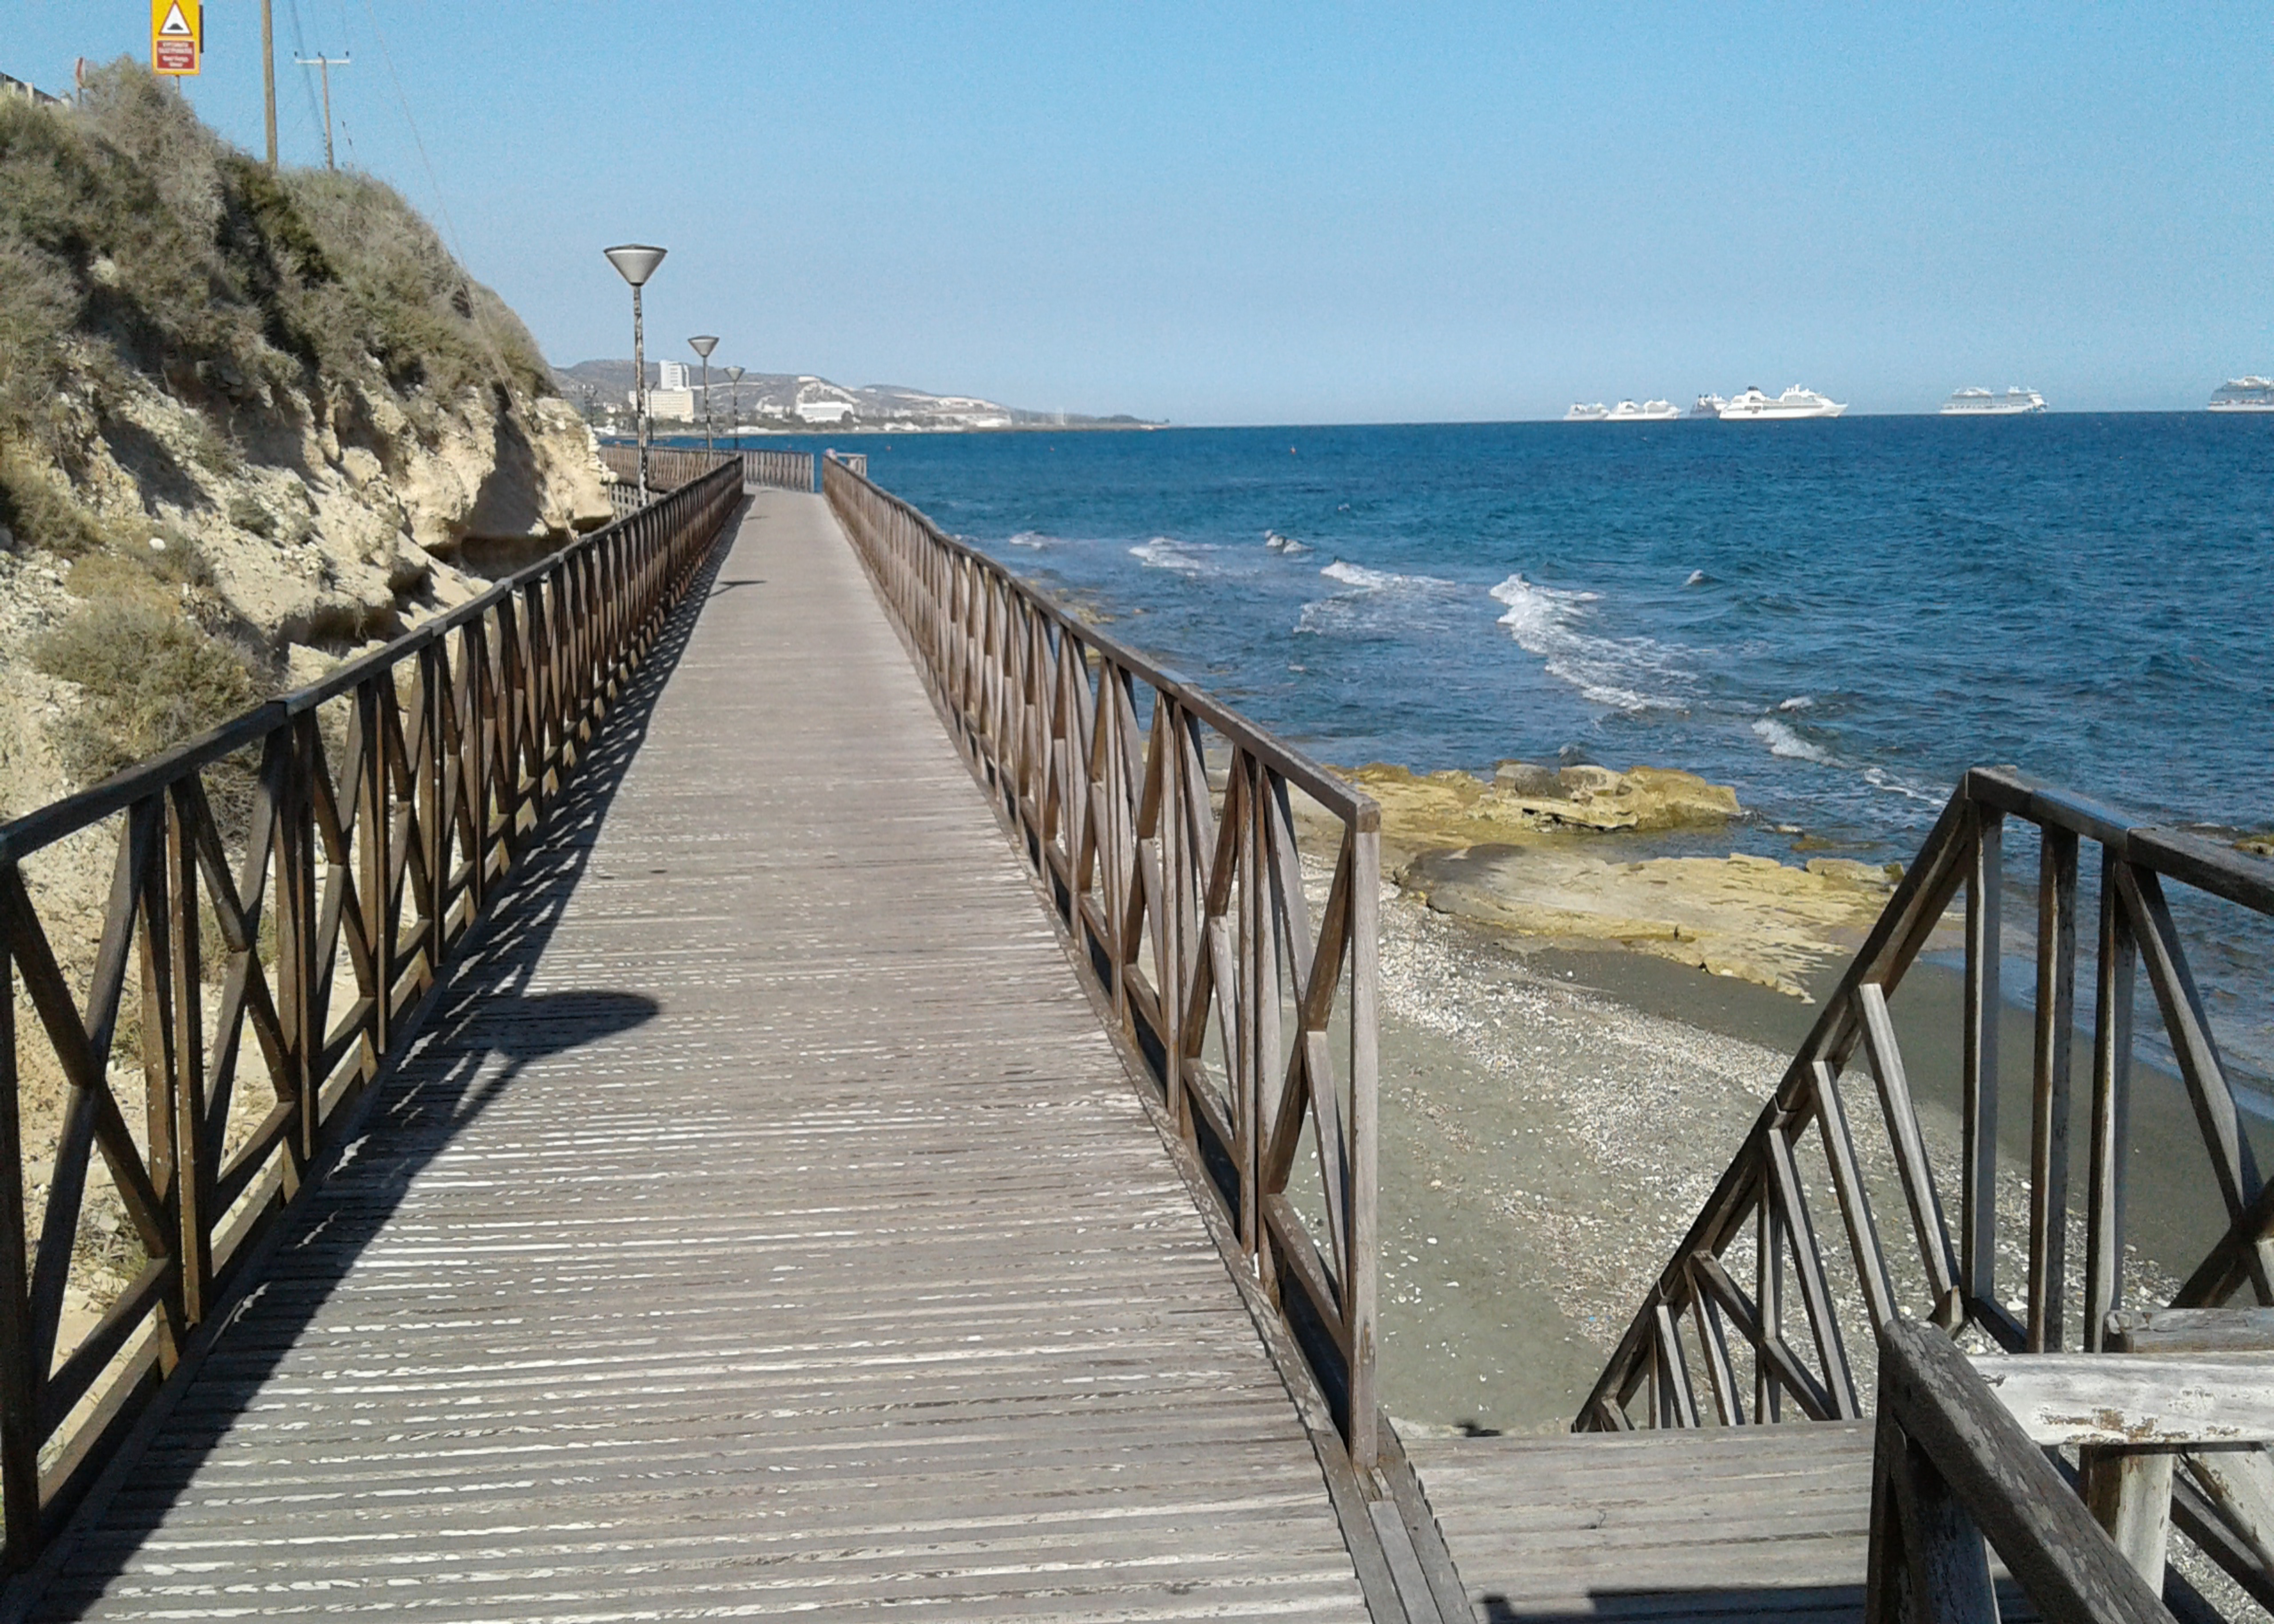
sky, sea, path, walking, water, wood, fence, beach, street light, boardwalk, horizon, shore, handrail, dock, walkway, guard rail, coast, nonbuilding structure, ocean, wind wave, landscape, sand, pier, slope, metal, fixed link, bridge, rock